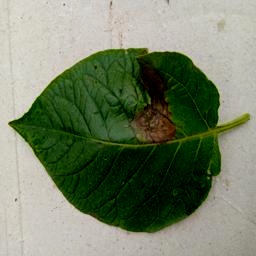
Etiqueta: Late Blight